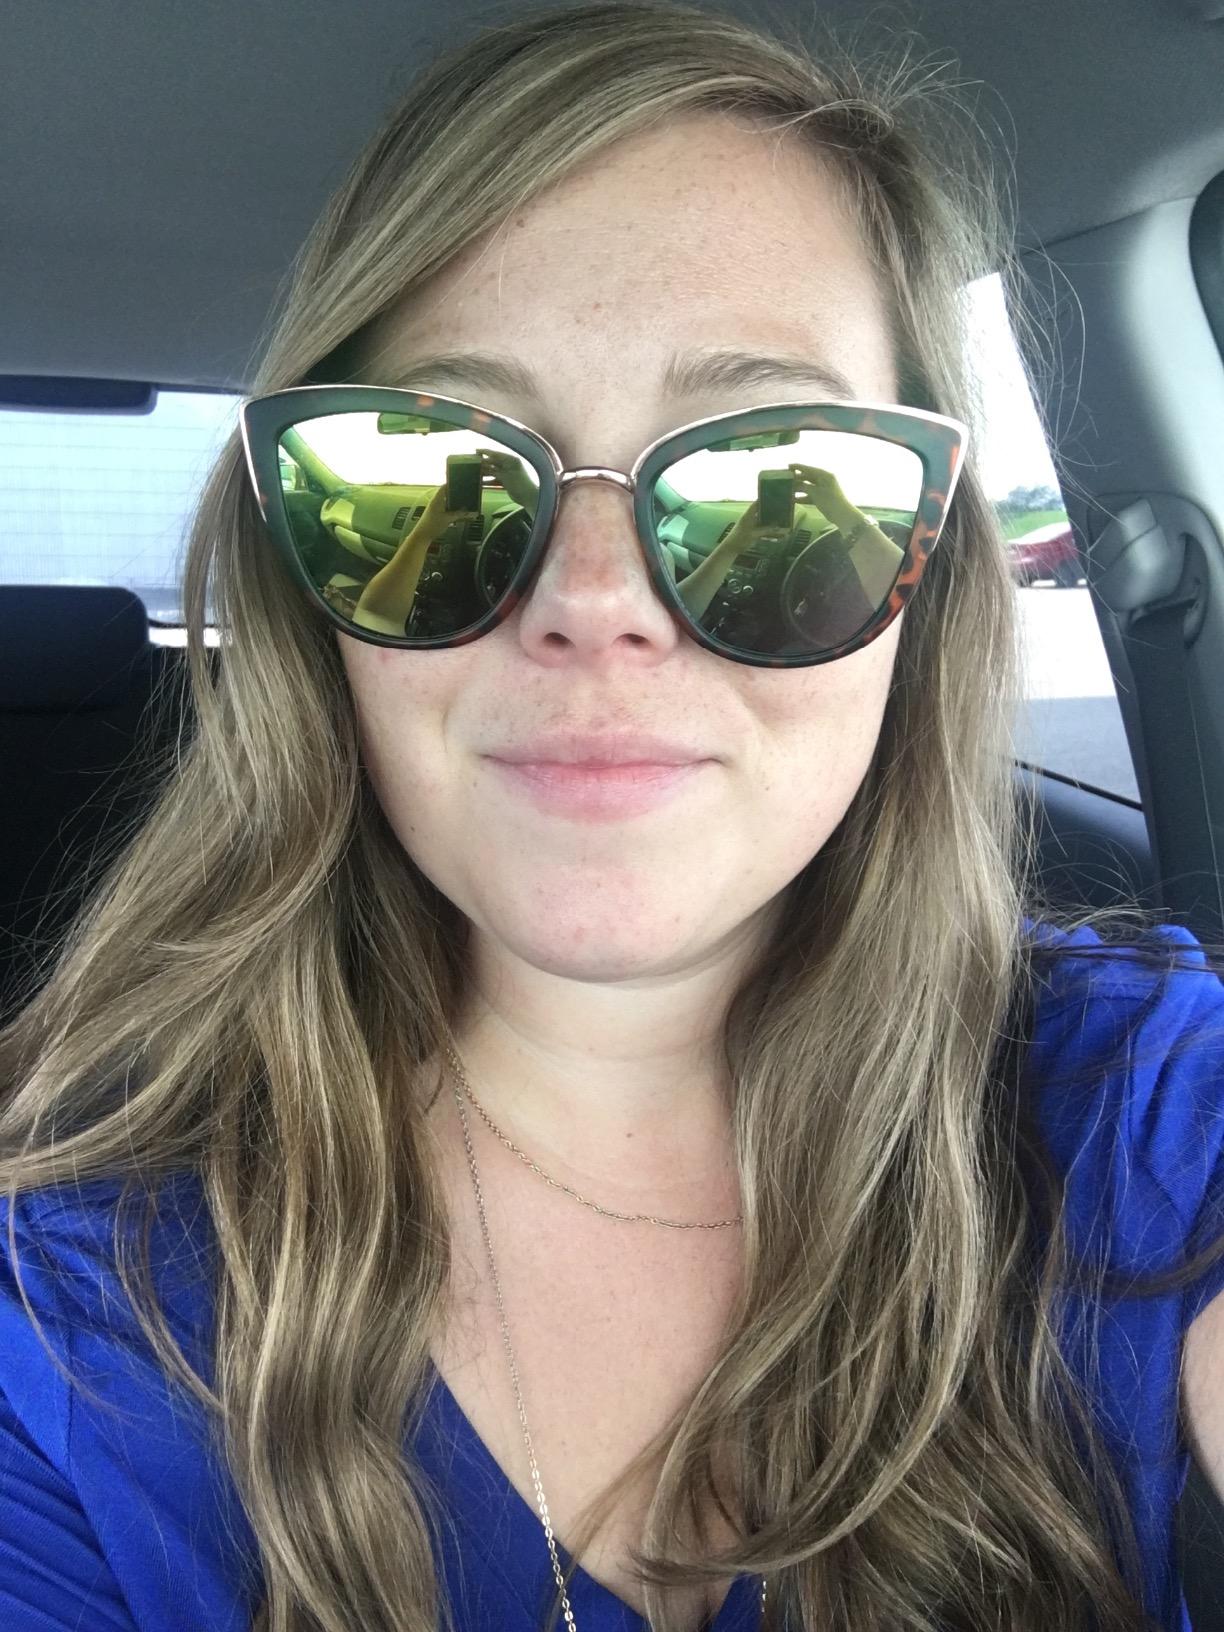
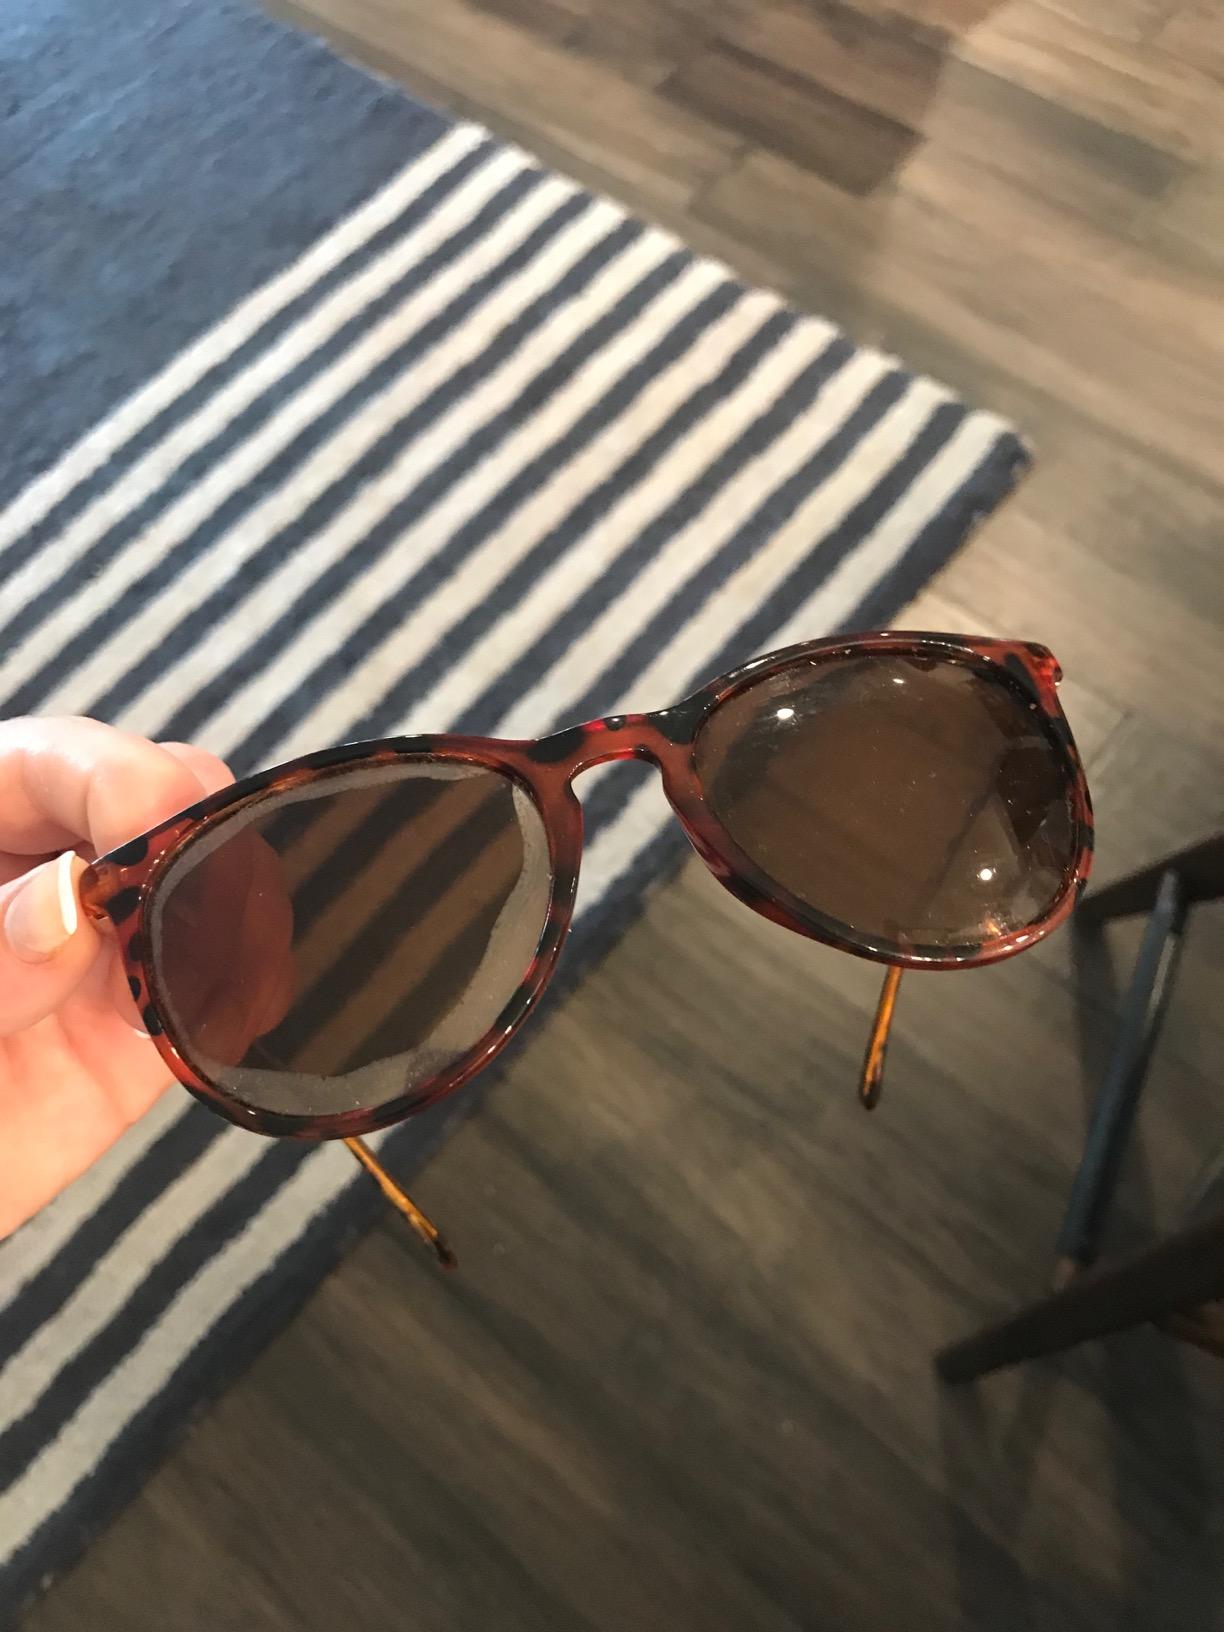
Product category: accessories_sunglasses
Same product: no